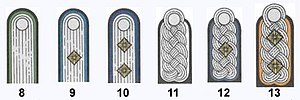
Ordnungspolizei / Grader og distinktioner
Ordnungspolizei var den regulære politistyrke i Nazi-Tyskland i årene 1936 til 1945.